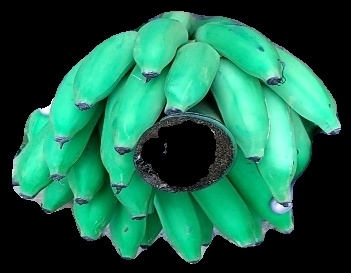
Variety: elakki-bale
Grade: grade1